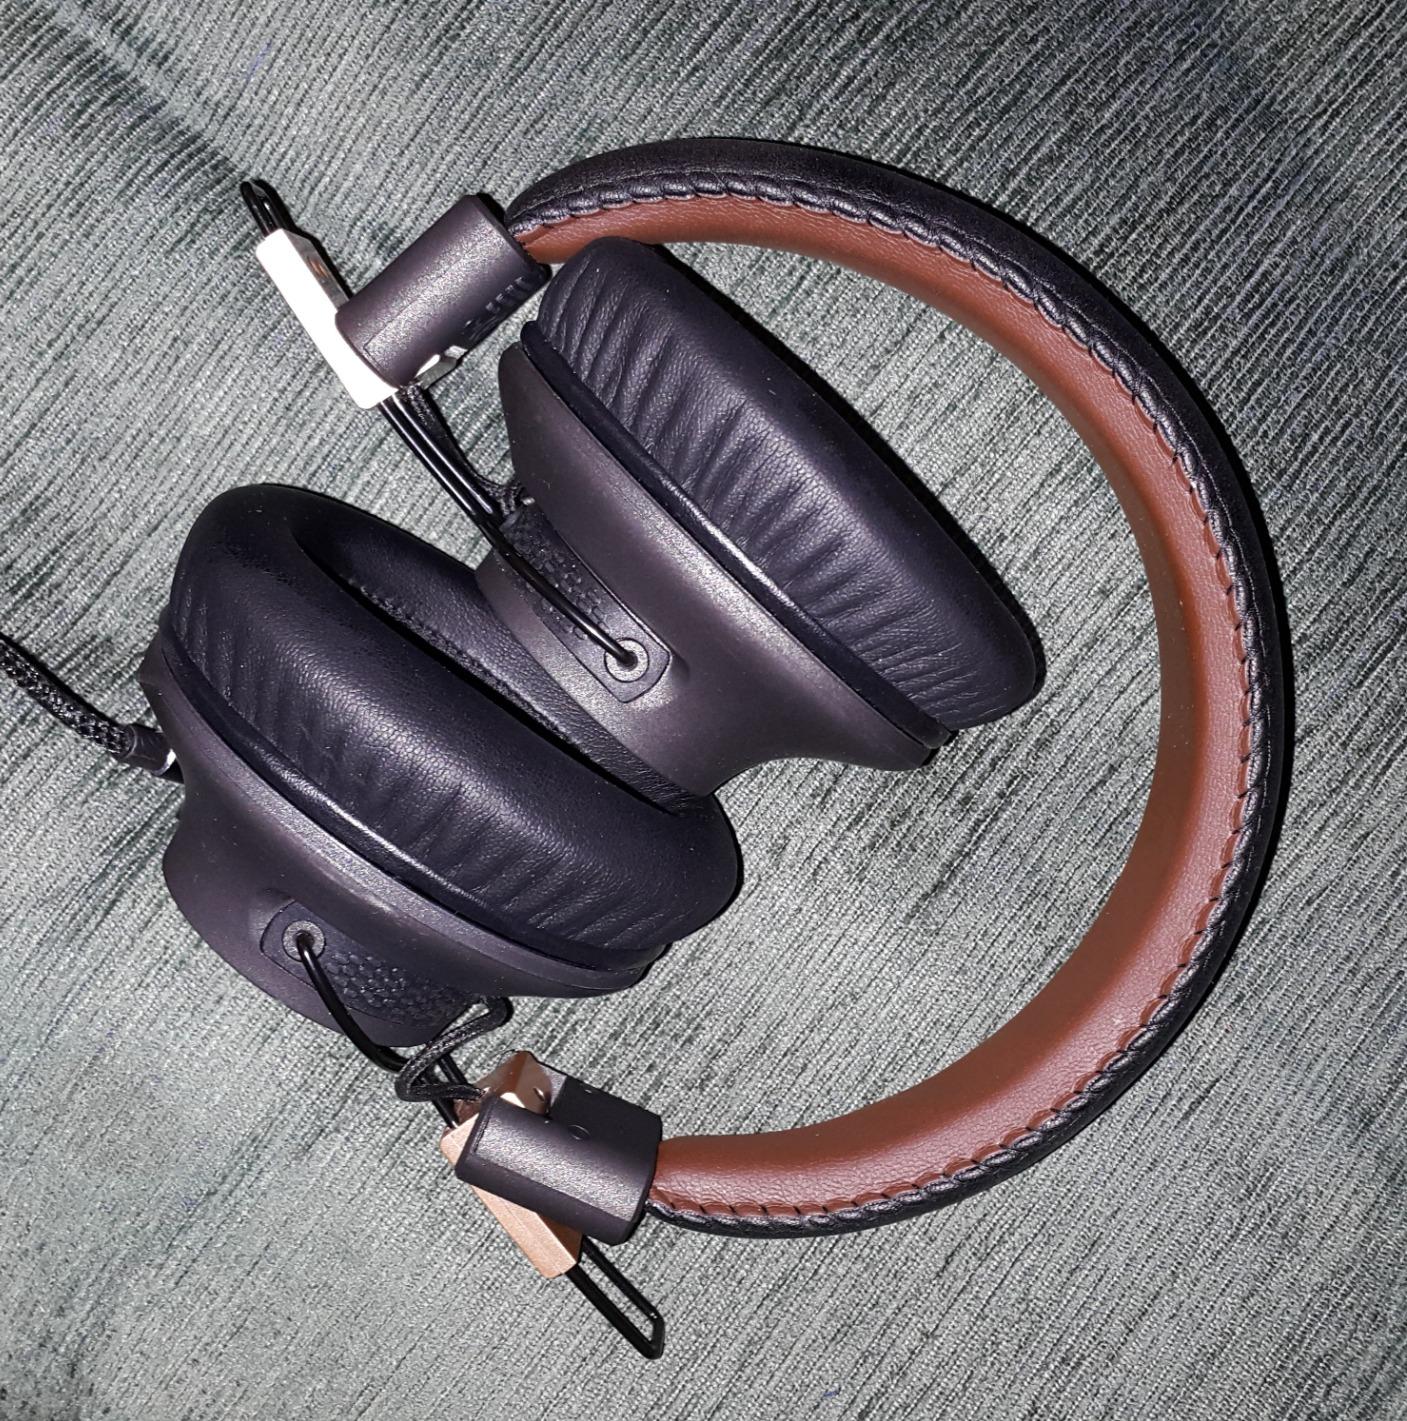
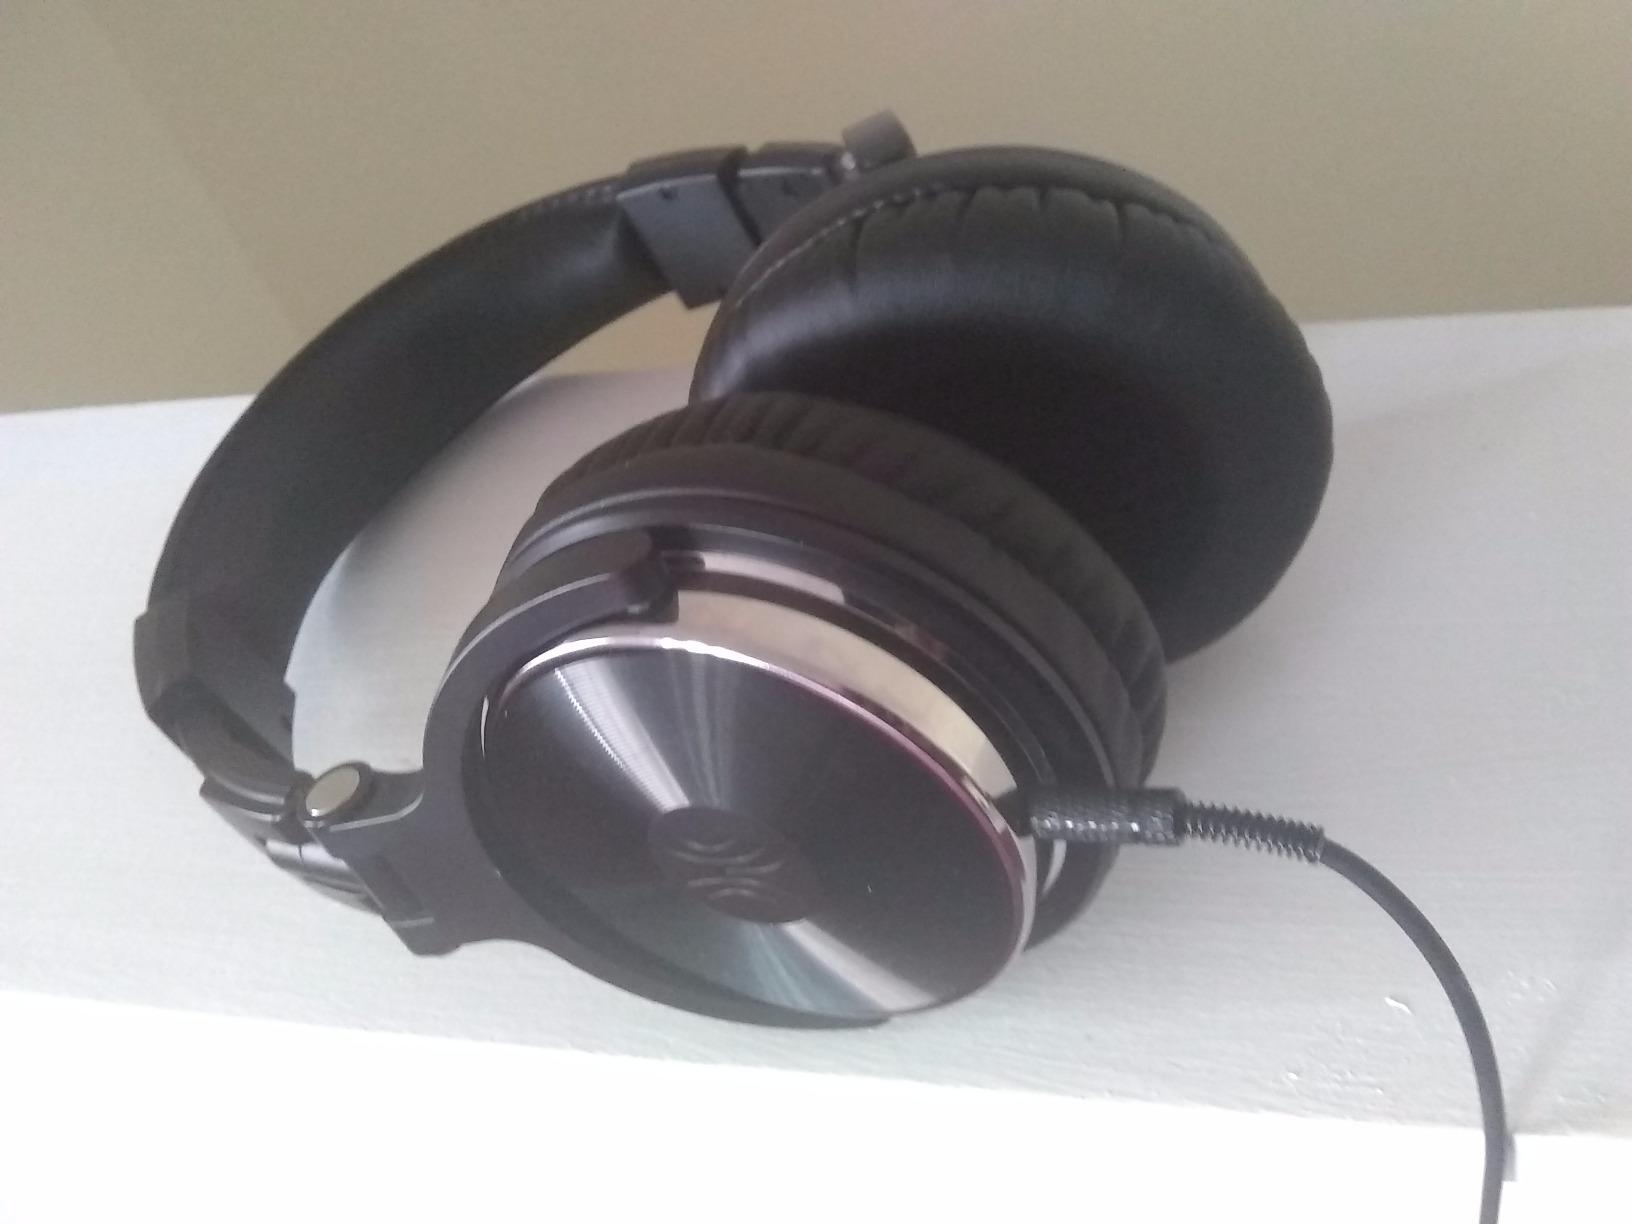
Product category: headphones
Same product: no